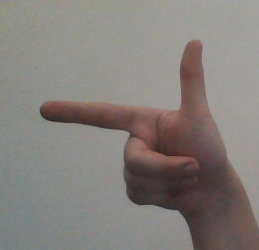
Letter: yaa